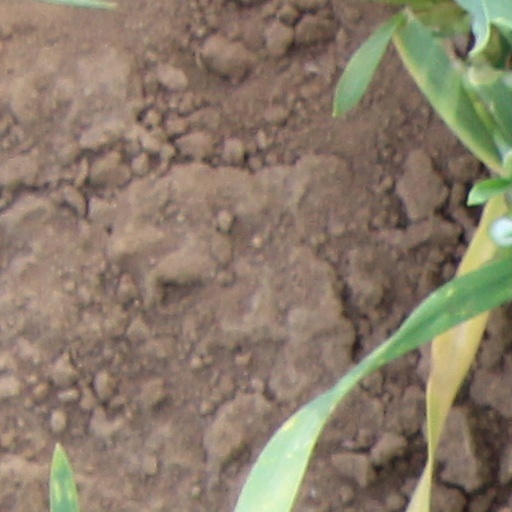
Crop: wheat